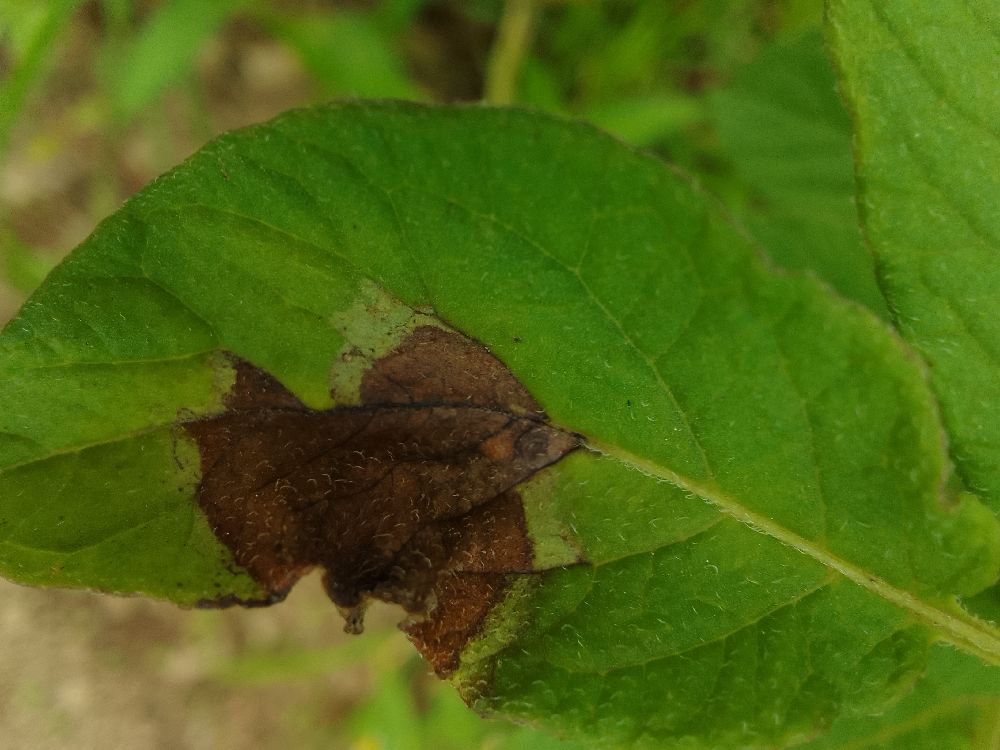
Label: Late blight